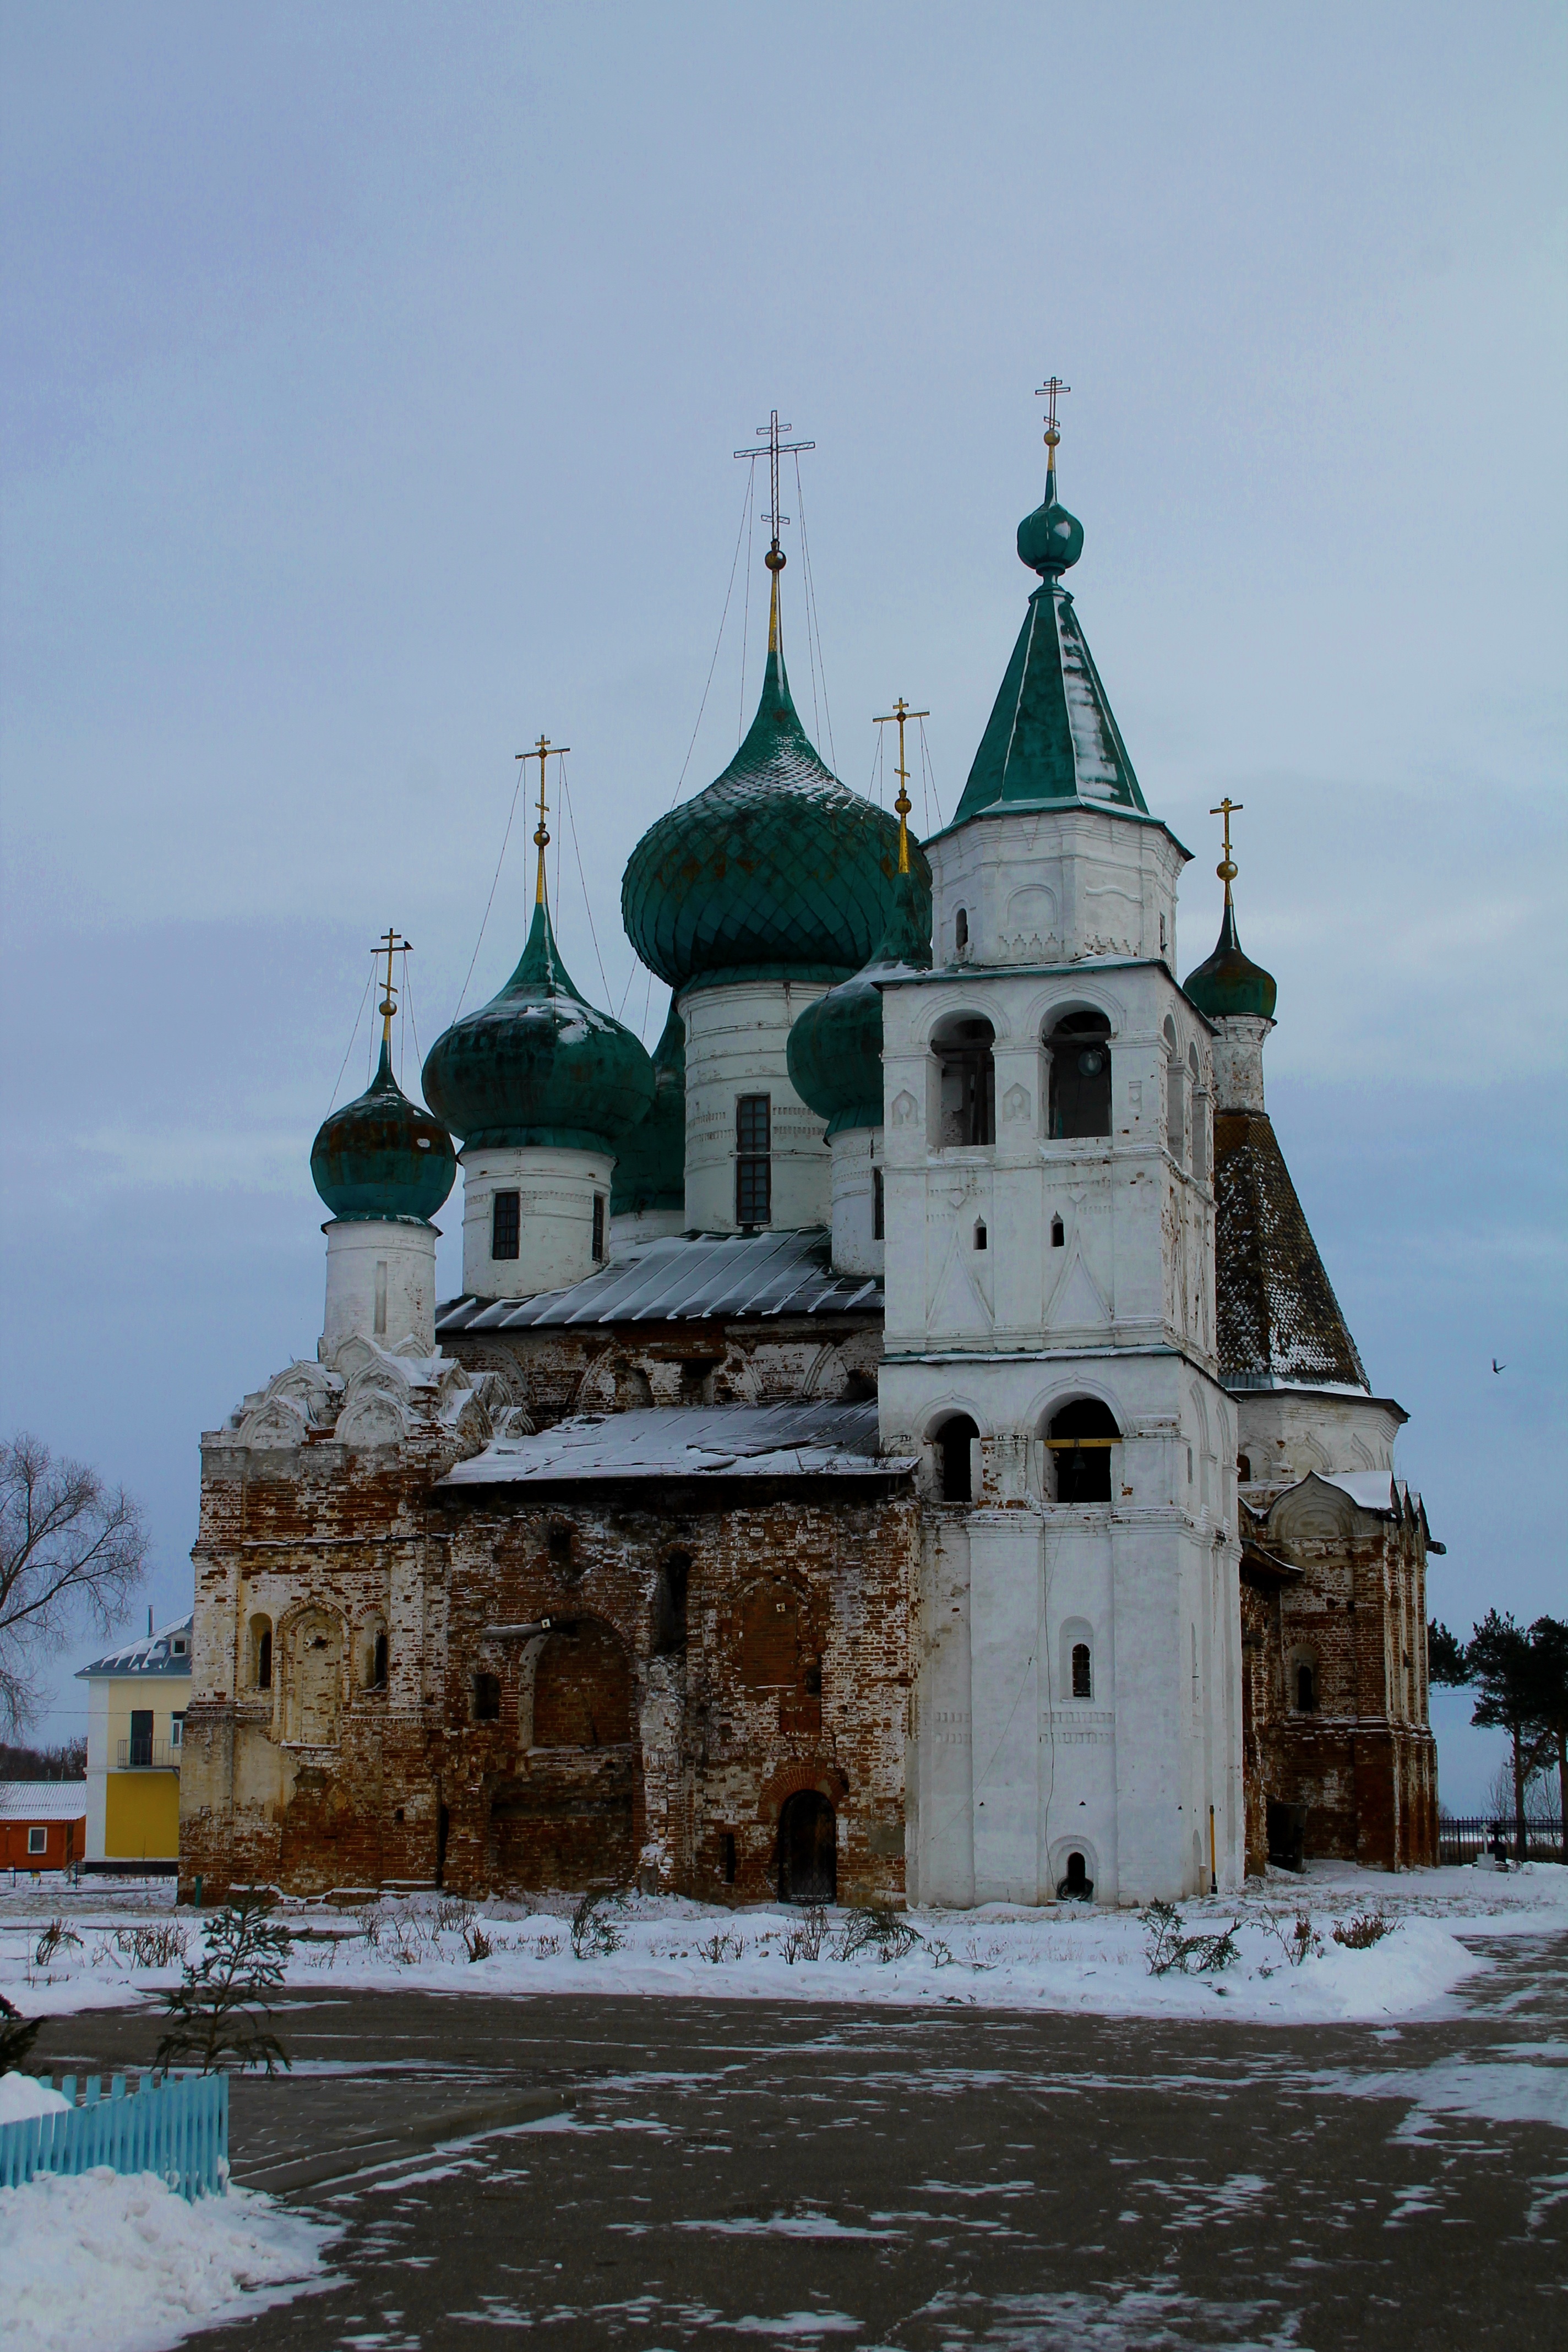
winter, architecture, town, building, chateau, tower, church, place of worship, bell tower, monastery, churches, restoration, rostov